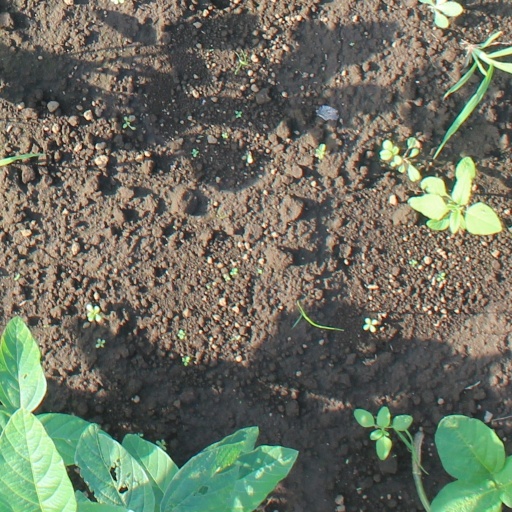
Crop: soybean